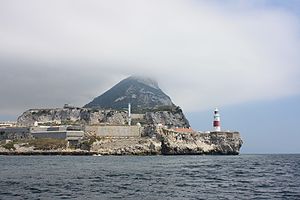
Europa Point / Galleri
Europa Point er det sydligste punkt i det britiske oversøiske territorium Gibraltar. Det ligger for enden af Gibraltarklippen, hvor der er et ret fladt område med en legeplads og nogle bygninger. Fra dette punkt kan man på en klar dag se over Gibraltarstrædet til Afrika, herunder Ceuta og Rifbjergene i Marokko. Desuden har man mod vest udsigt over Gibraltarbugten og til en række spanske byer.